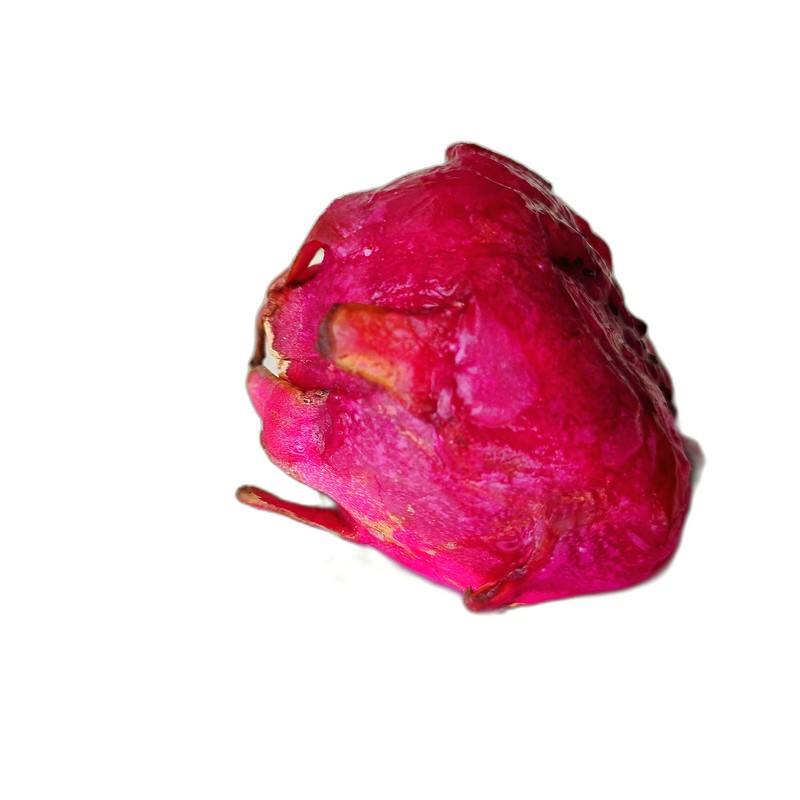
Label: Defect Dragon Fruit